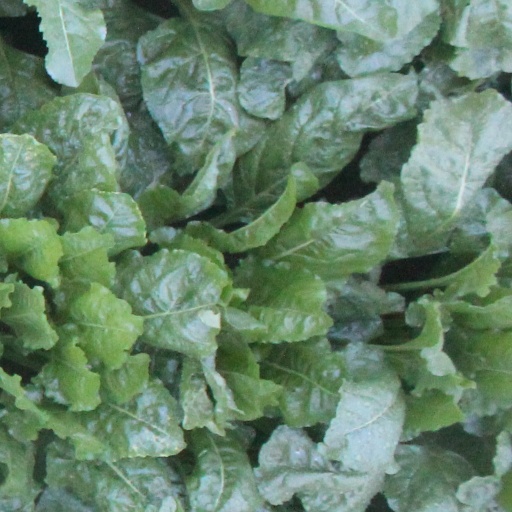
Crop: sugar beet